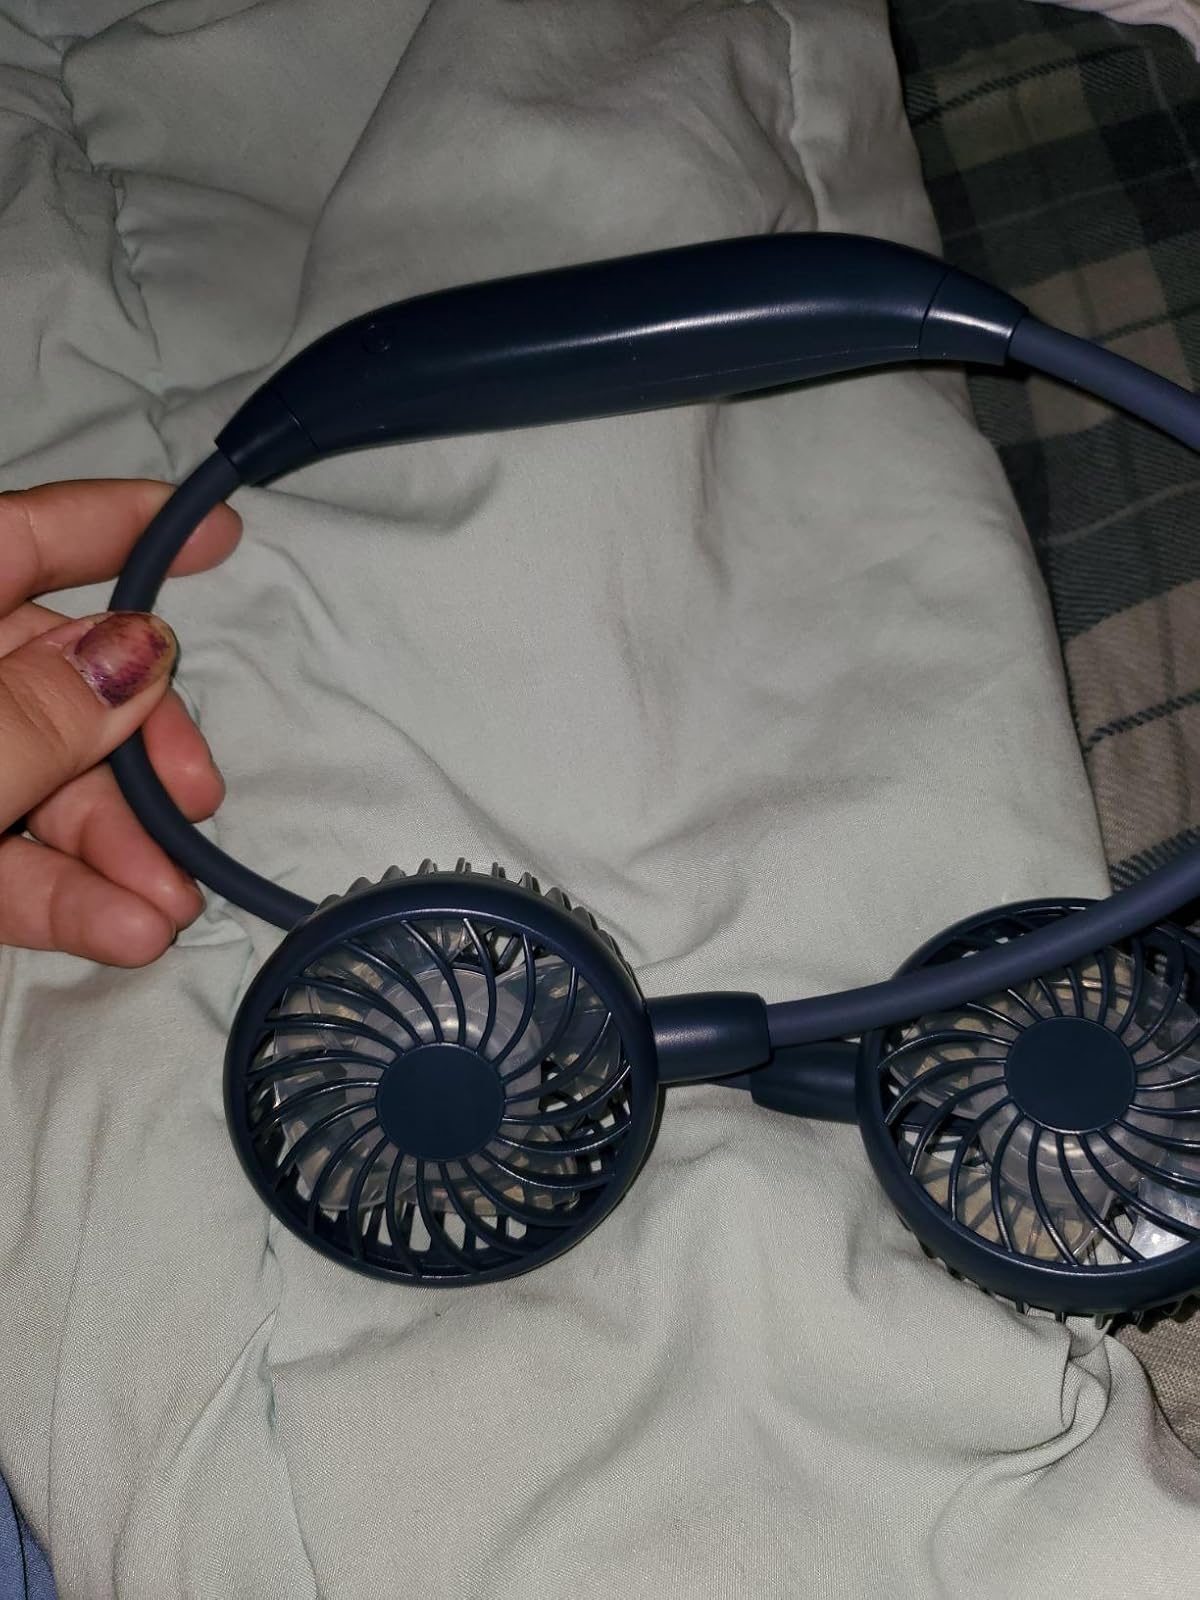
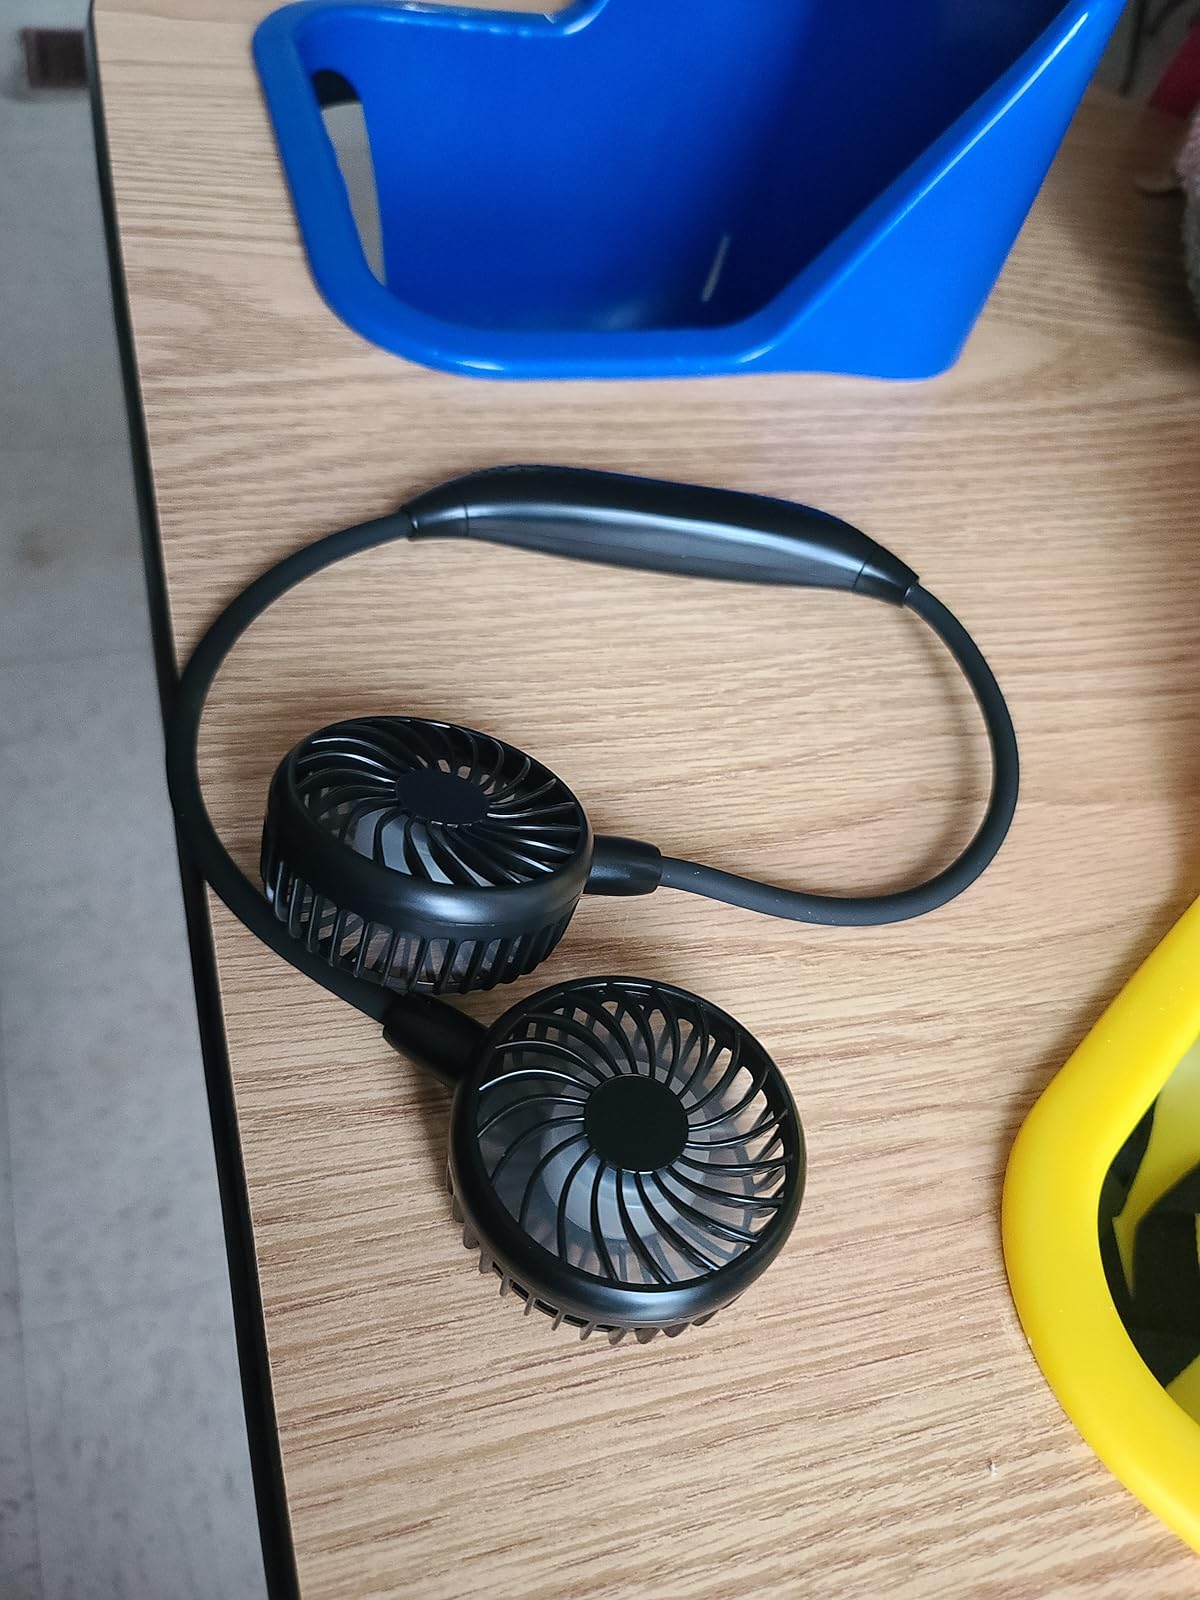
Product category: fan
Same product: no